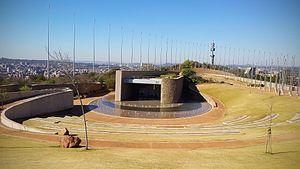
Salvokop est le nom du quartier de Pretoria, en Afrique du Sud, situé au sud du centre-ville historique. La colline sur laquelle est située en grande partie le quartier de Salvokop s'est aussi appelée par le passé Time Ball Hill, Bron Koppie, Signal Hill et Railway Hill. Le nom actuel de Salvokop est dérivé d'une coutume coloniale britannique qui consistait à tirer des salves de canons depuis la colline quand un dignitaire arrivait à Pretoria ou quittait la ville.